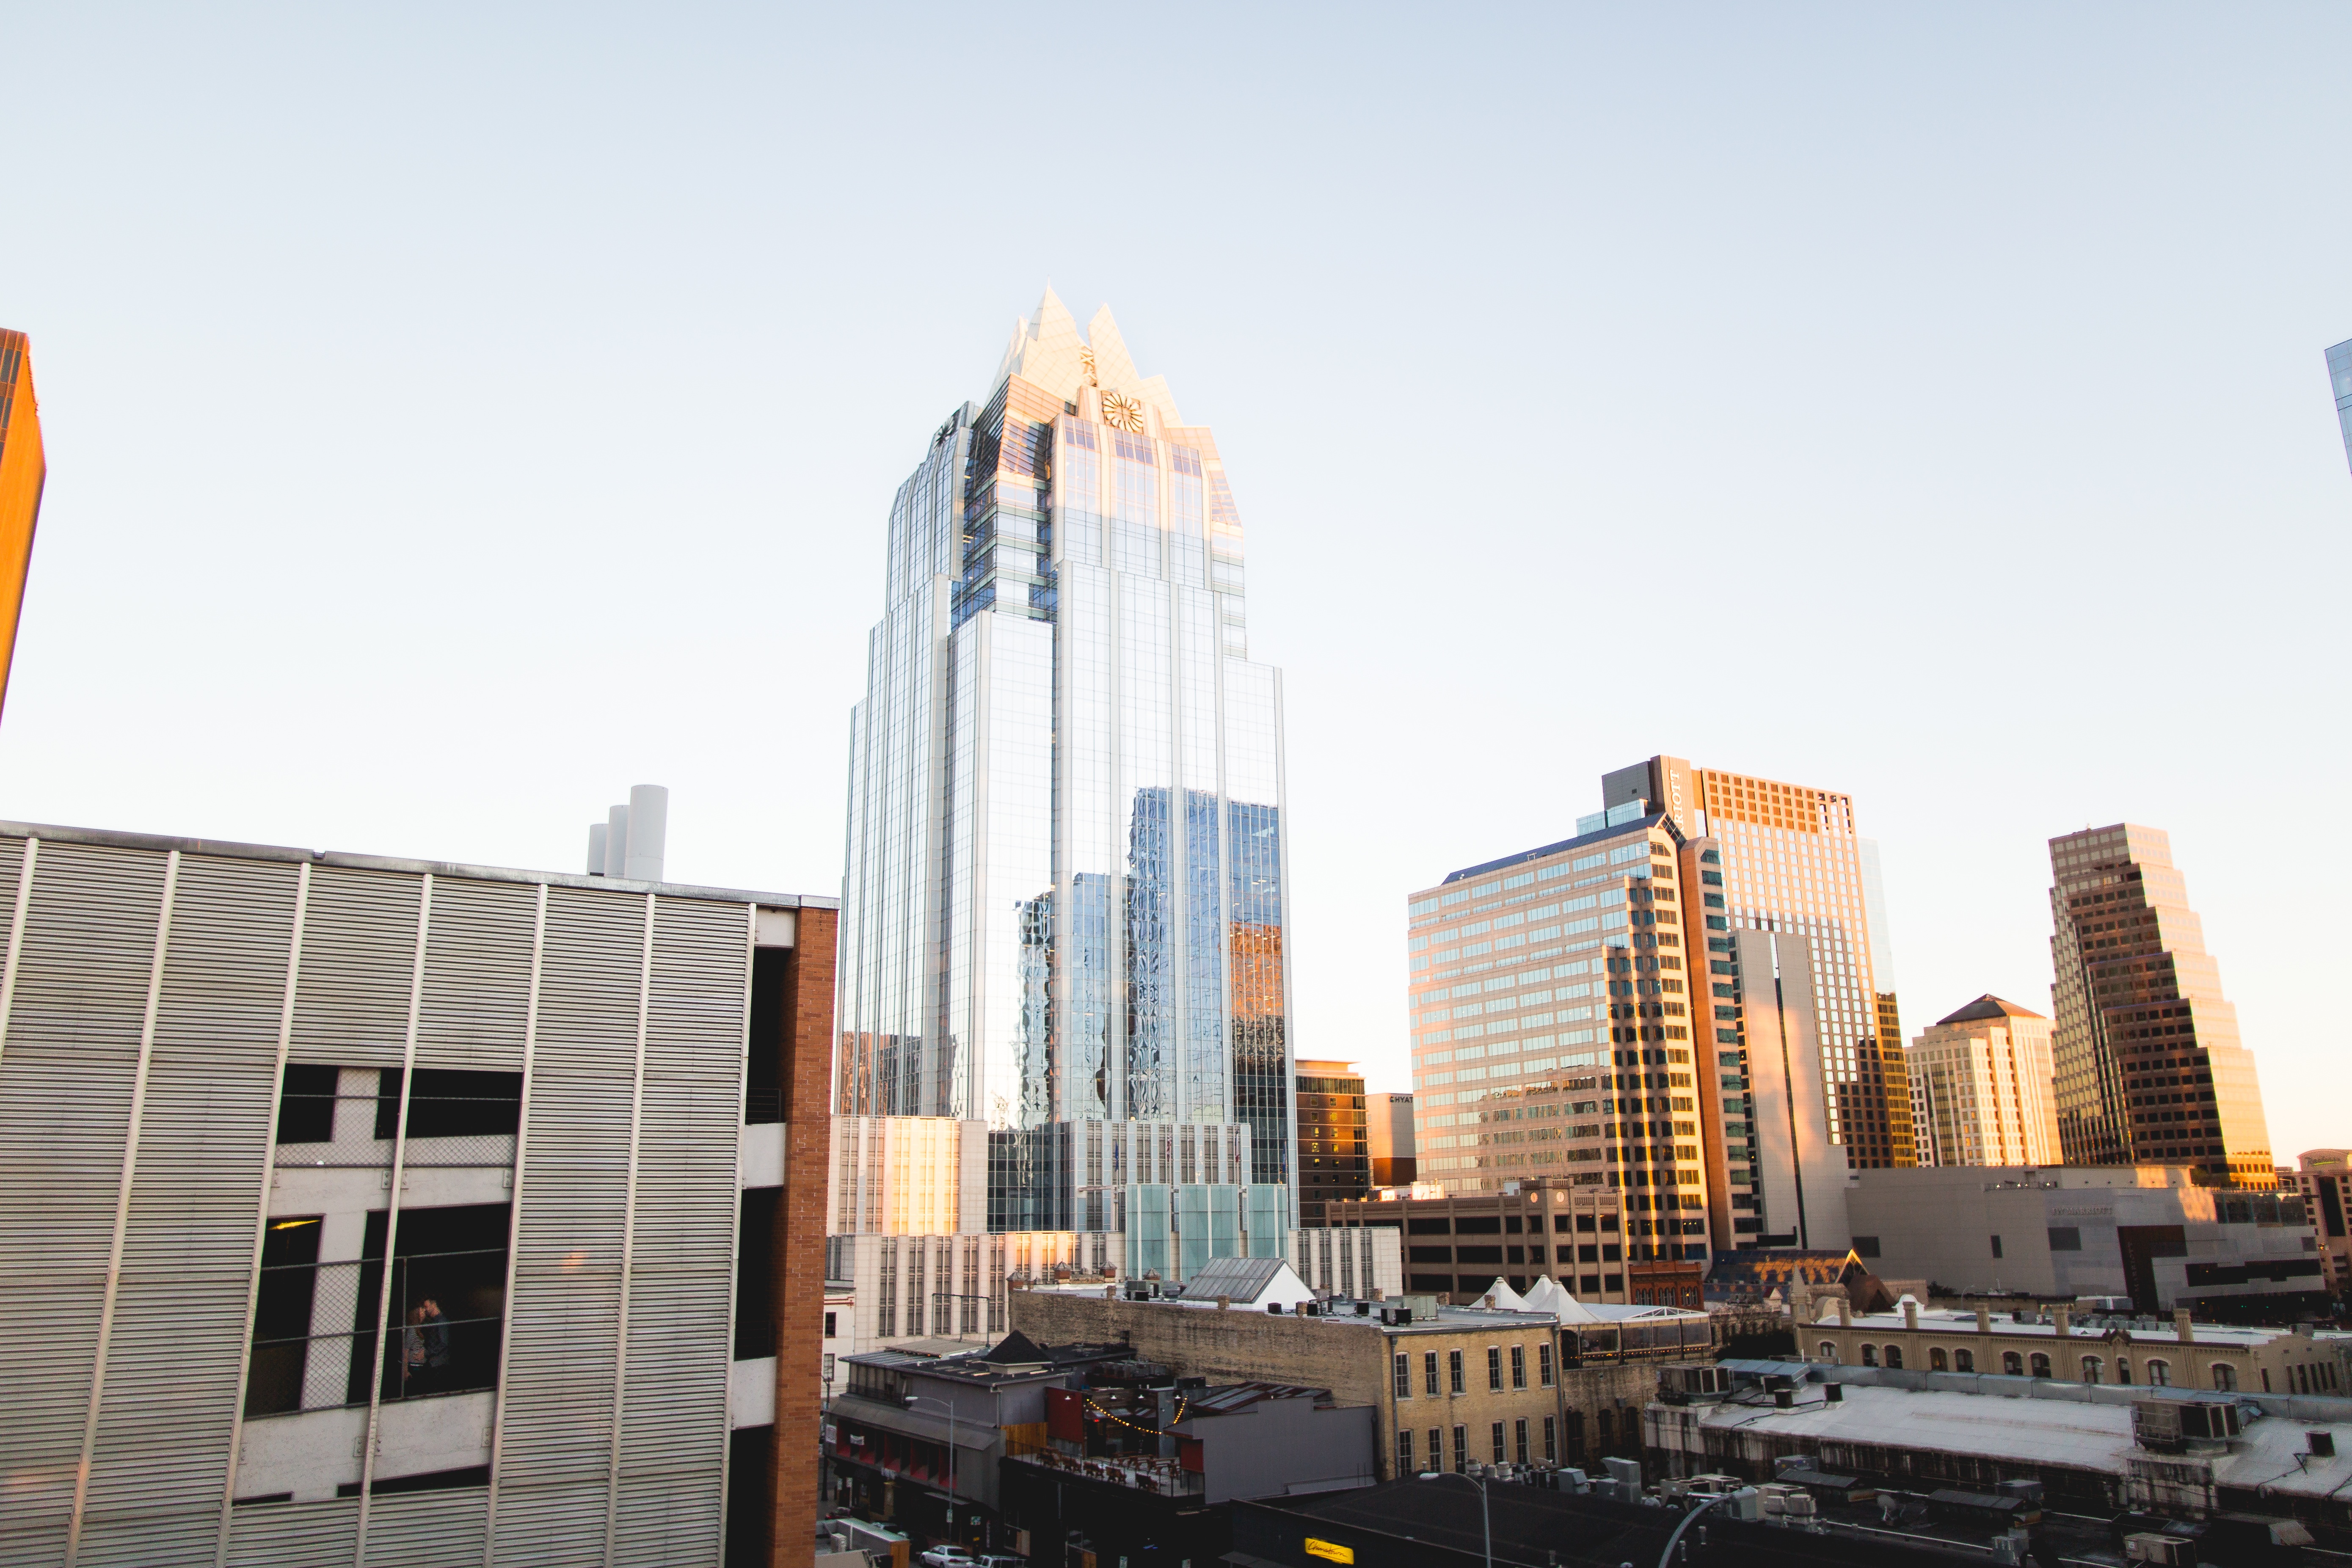
architecture, skyline, city, skyscraper, cityscape, downtown, plaza, landmark, facade, tower block, headquarters, metropolis, urban area, human settlement, metropolitan area